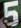
Number: 5